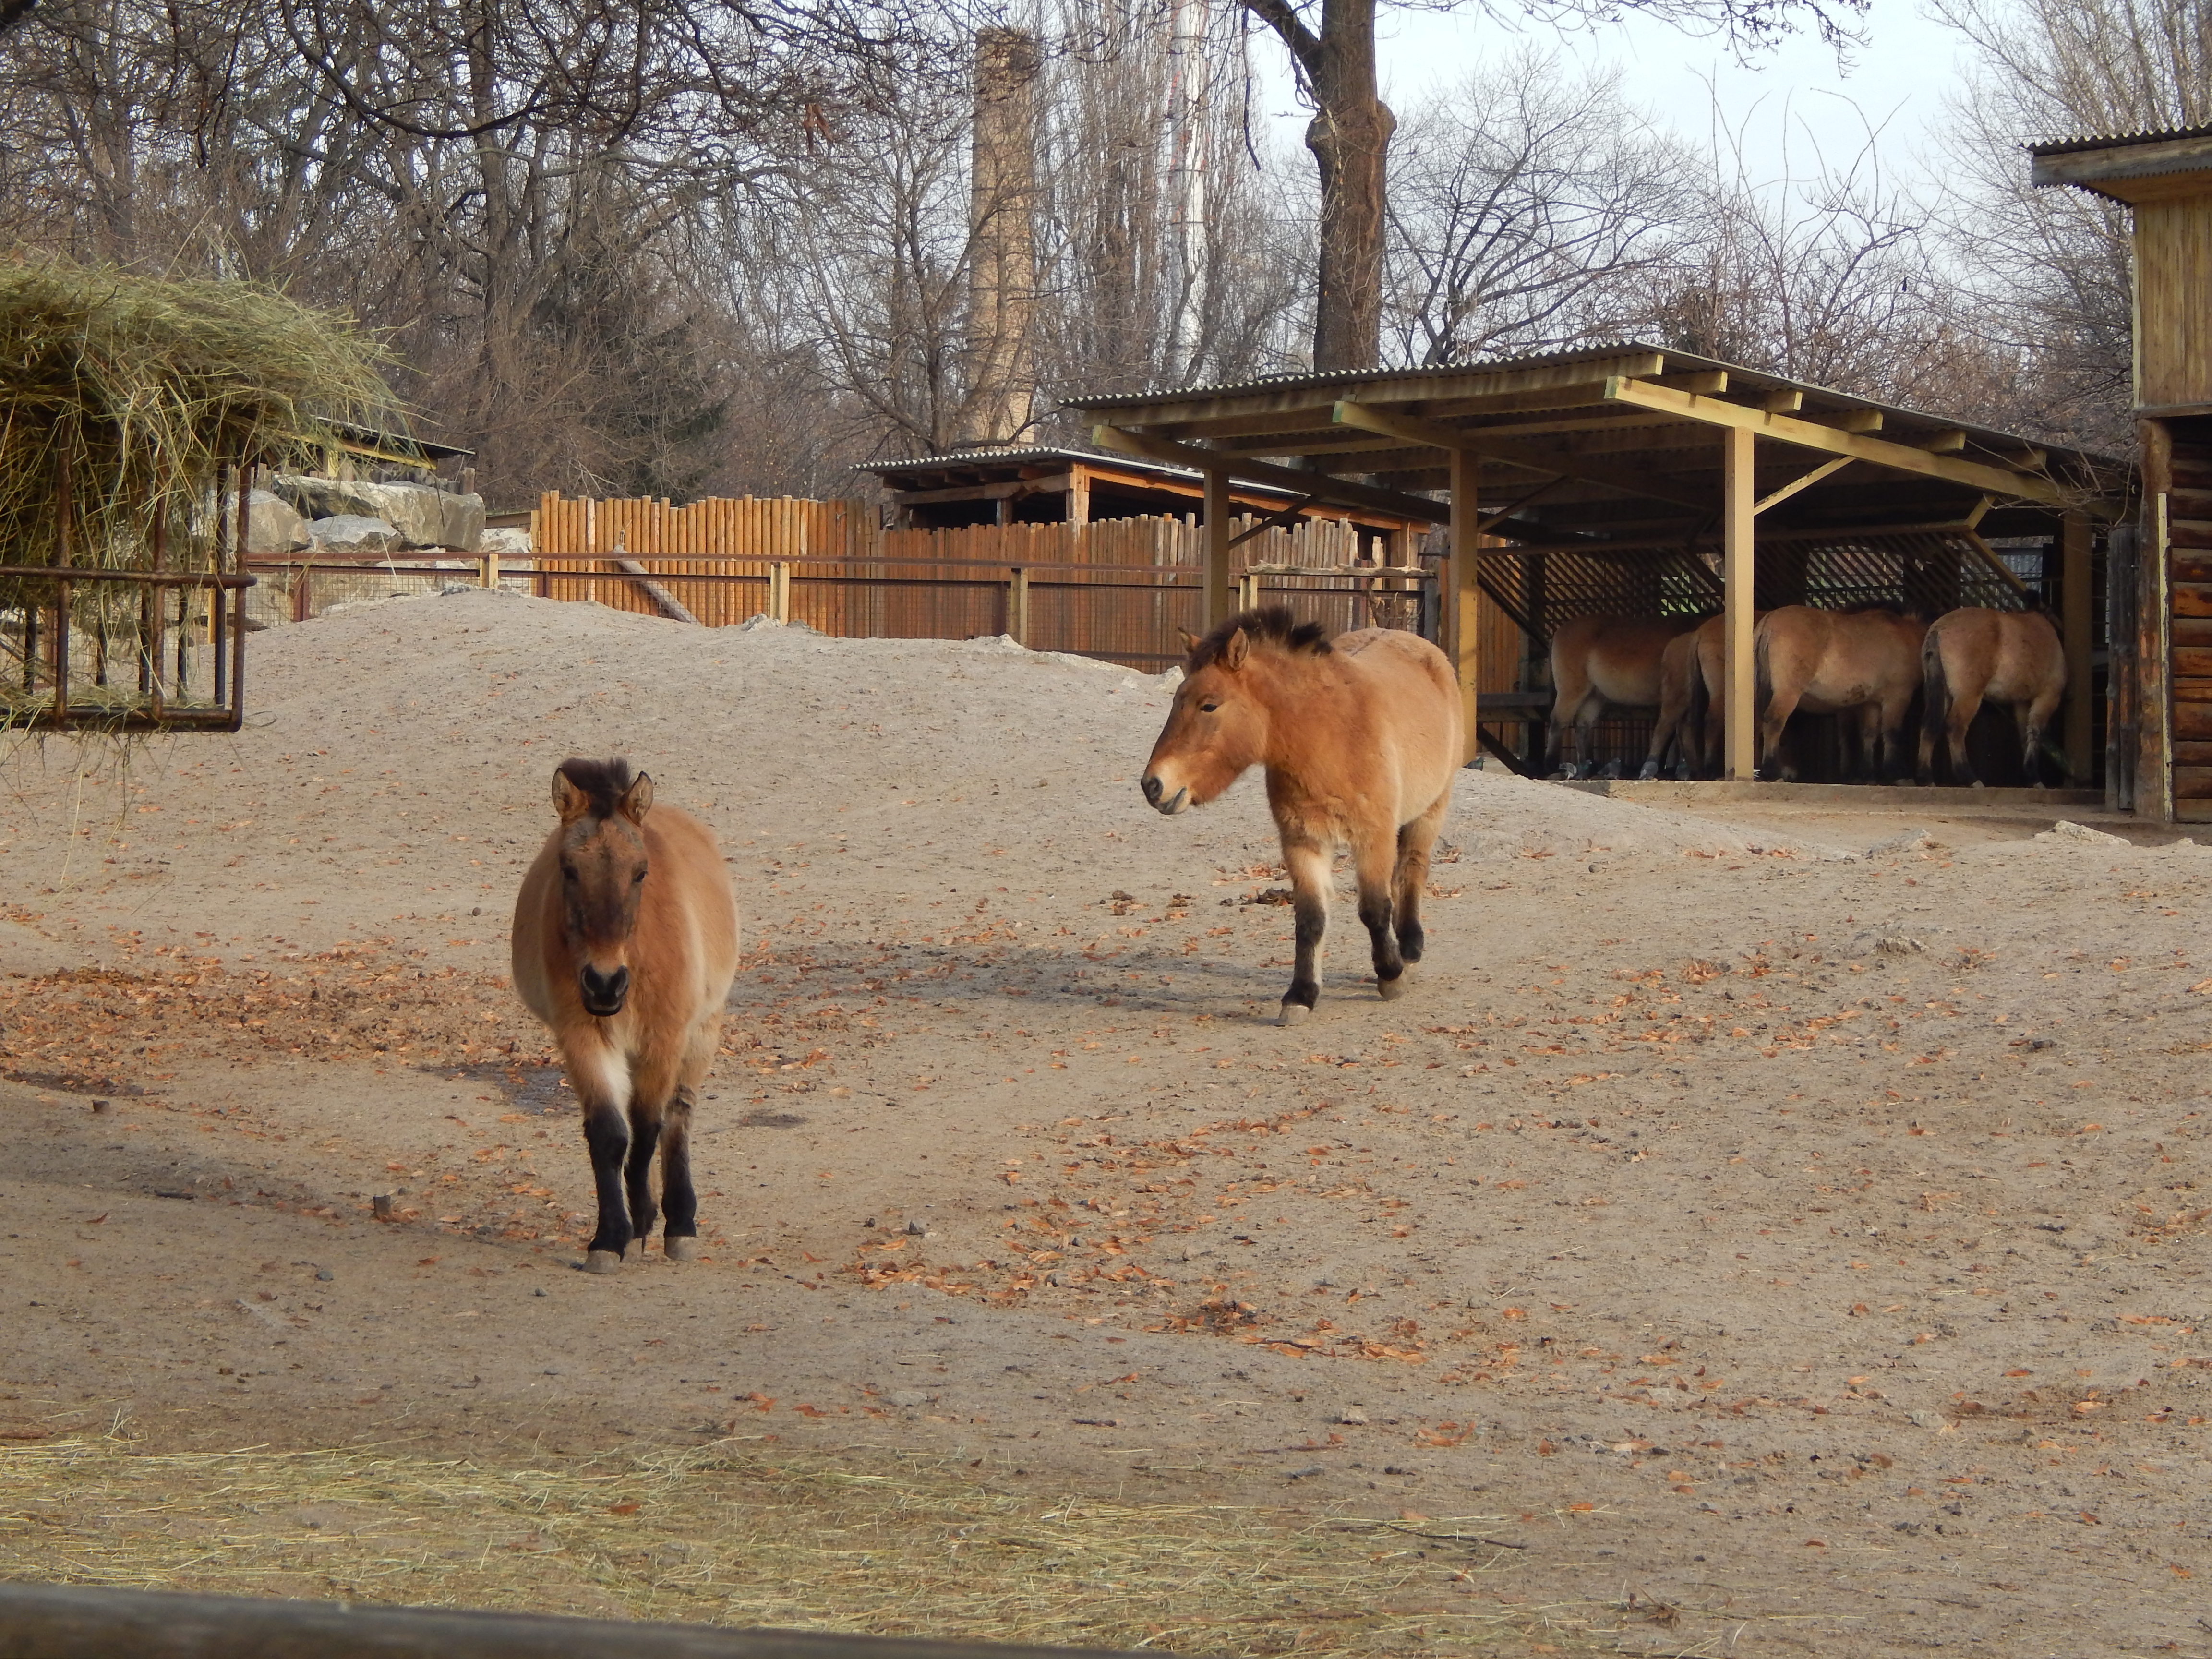
cage, animal, zoo, deer, caged, young, nature, beautiful, aviary, white, background, wildlife, mammal, fur, fence, predator, reserve, rodent, natural, plant, spring, outdoor, day, pack animal, ranch, pasture, livestock, goats, herd, cattle like mammal